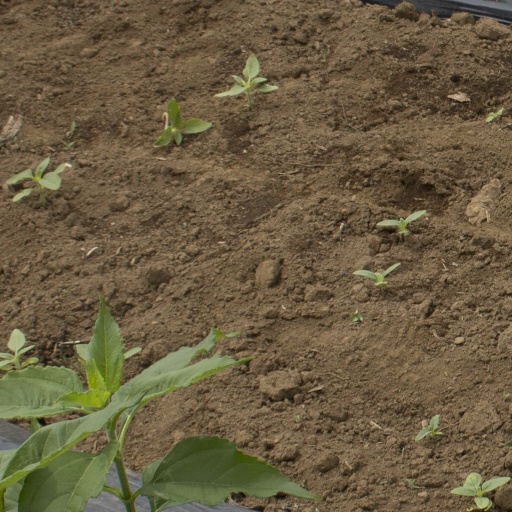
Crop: Jerusalem artichoke